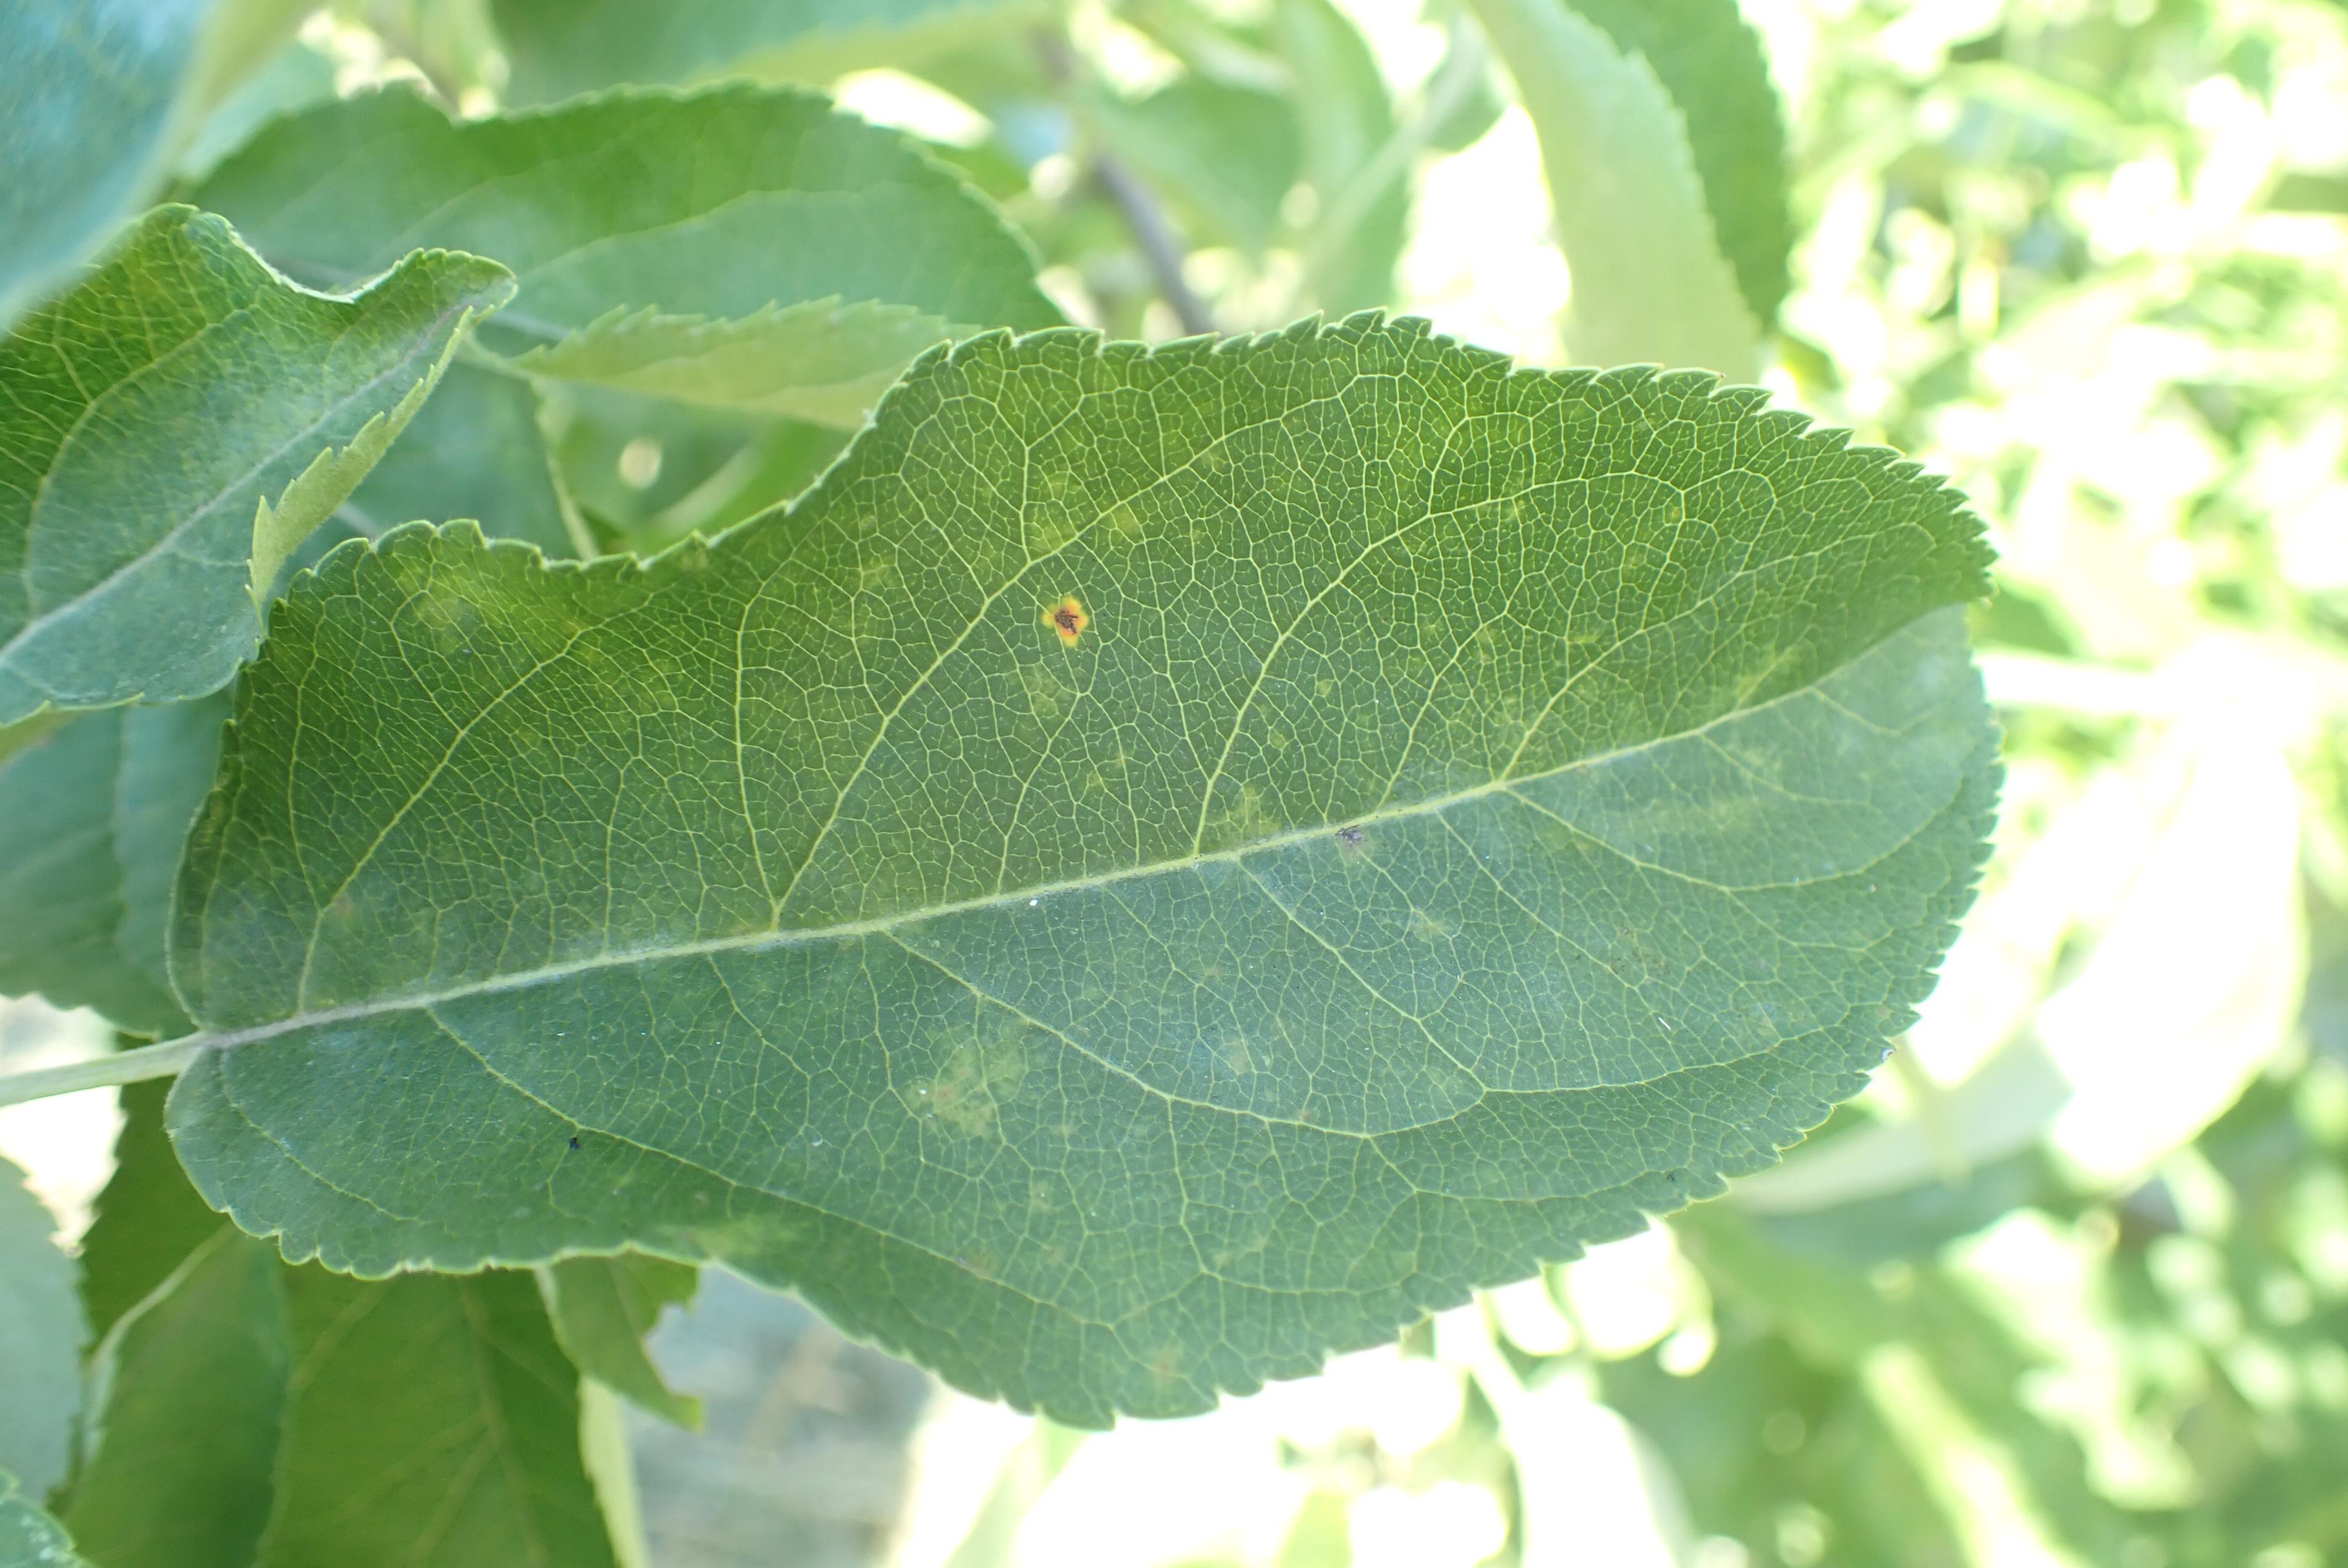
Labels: complex